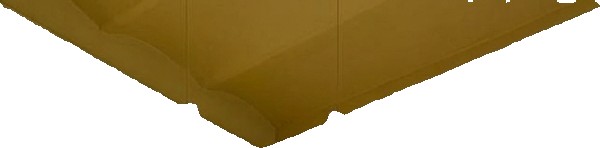
Surface category: ceiling